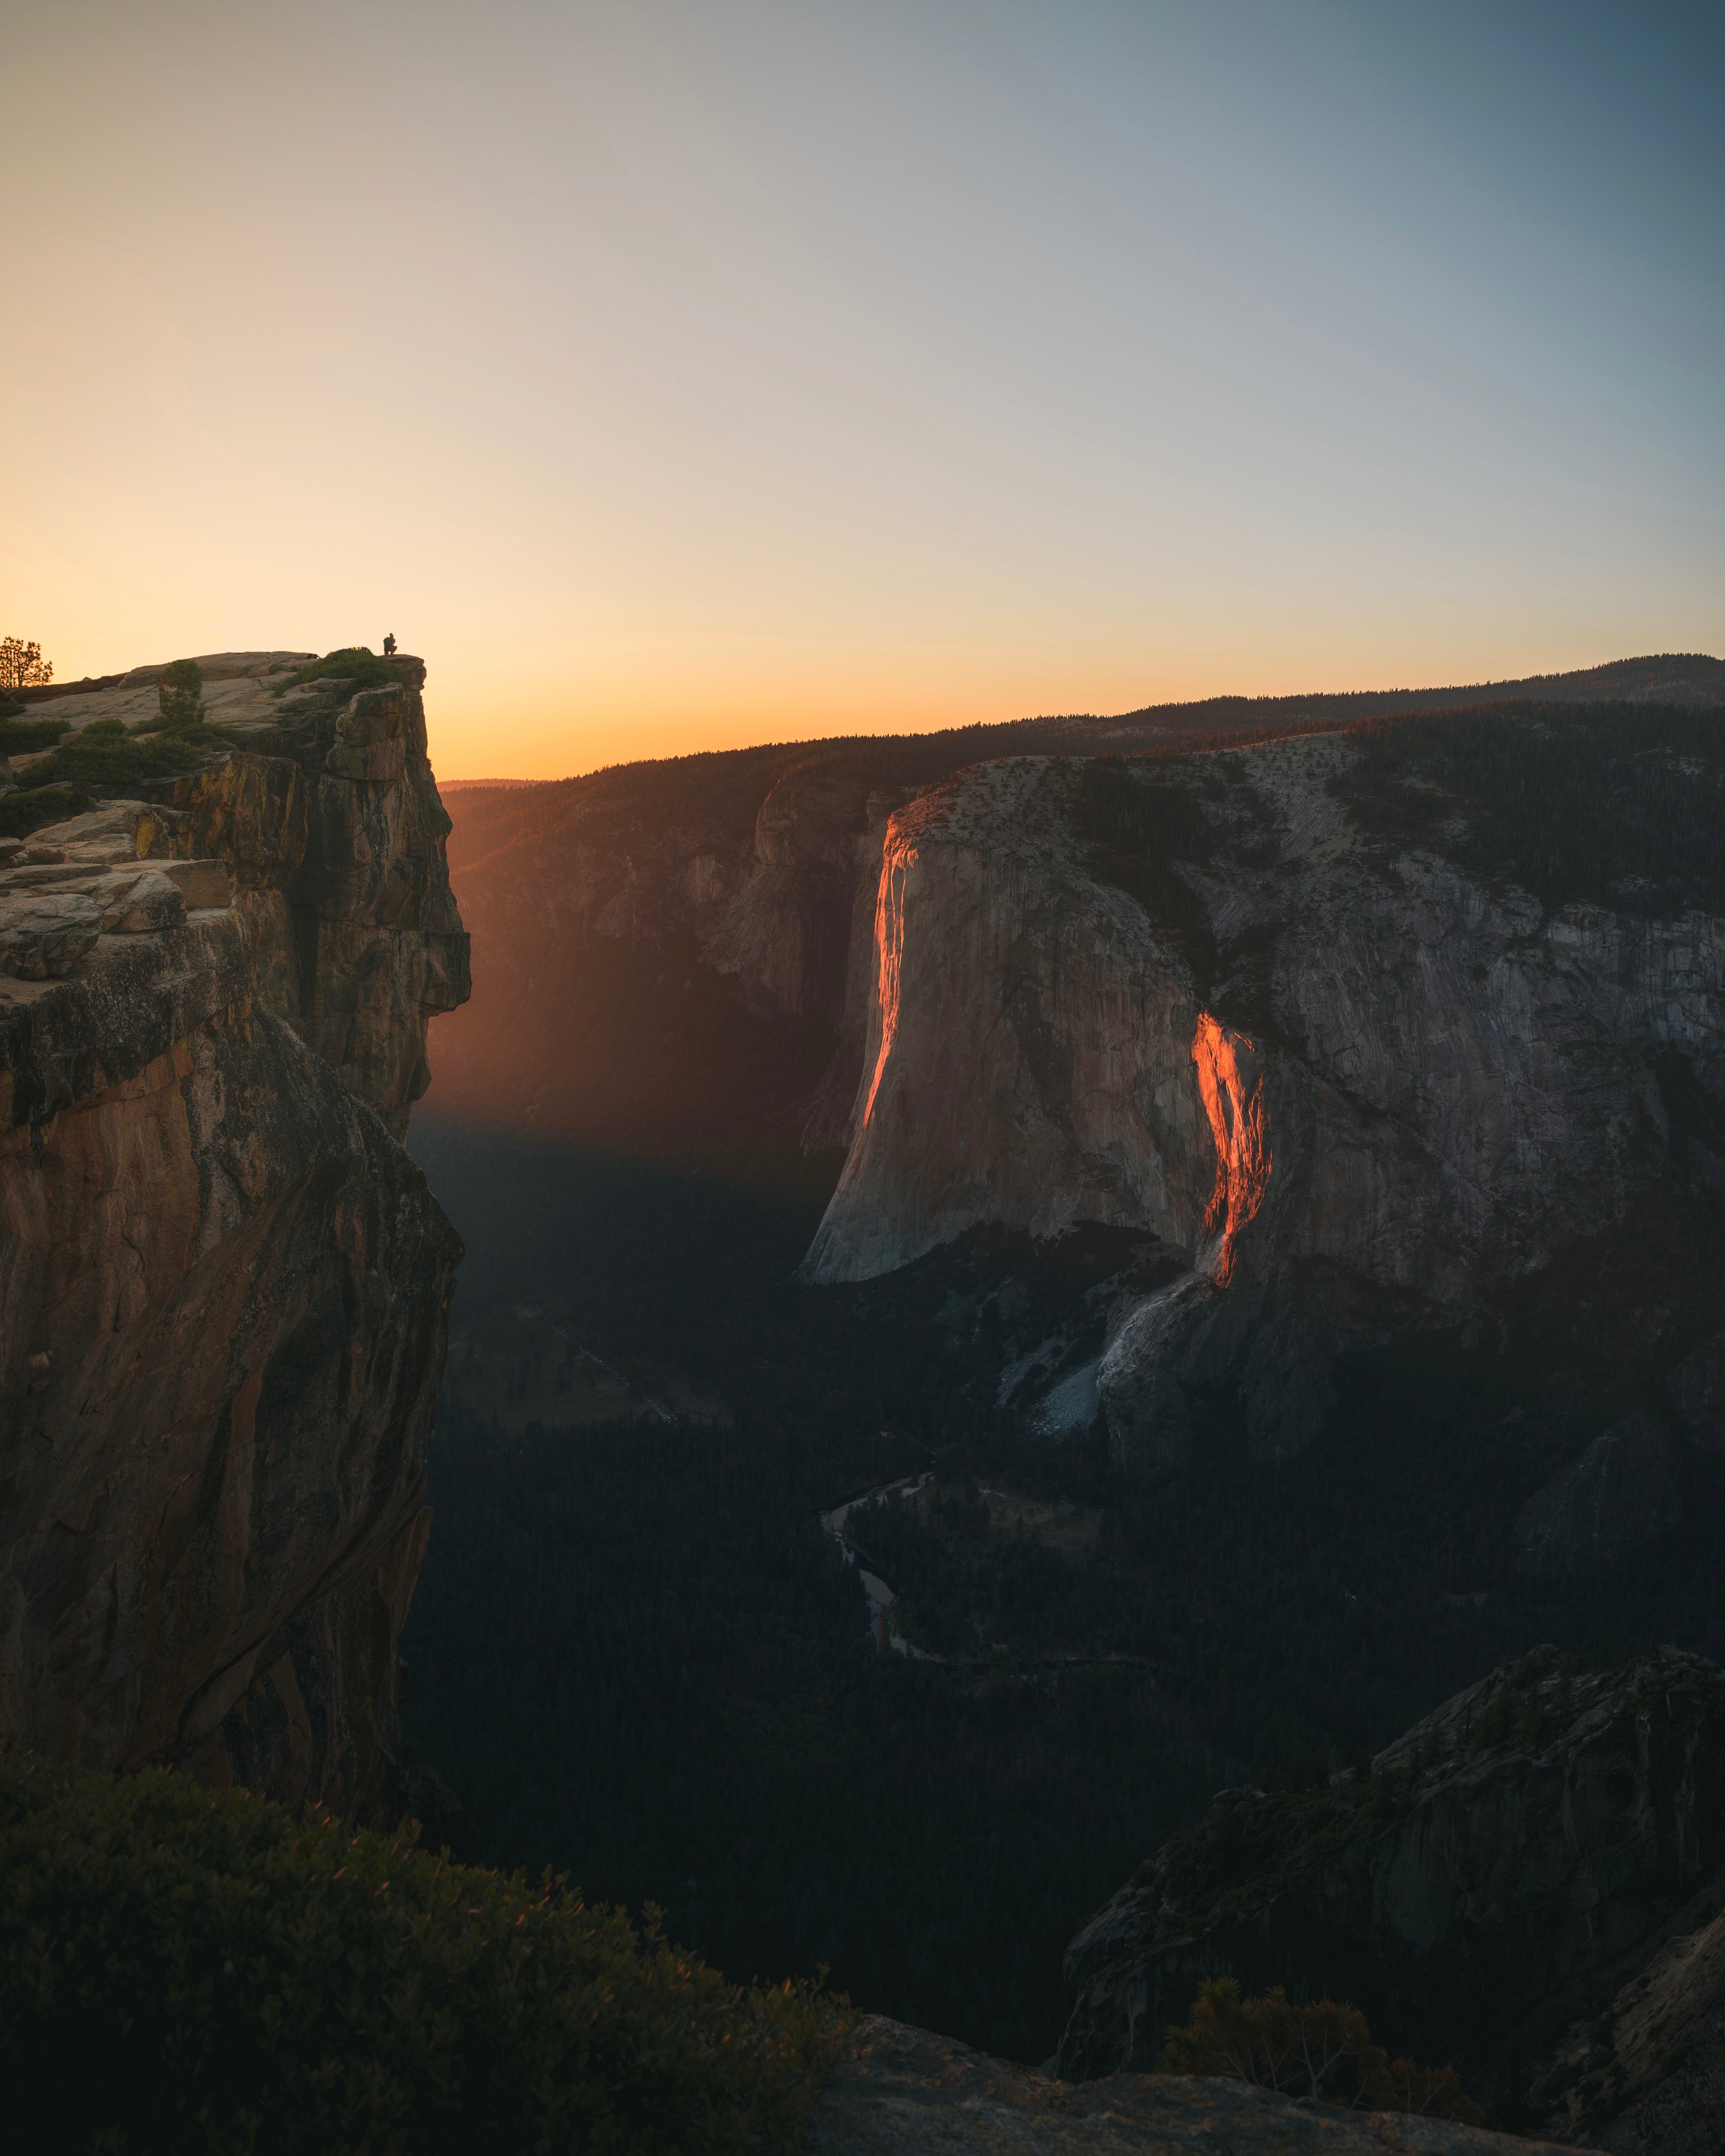
sky, nature, geological phenomenon, atmospheric phenomenon, morning, atmosphere, rock, cloud, evening, geology, sunset, horizon, national park, sunrise, dusk, sunlight, landscape, terrain, formation, canyon, mountain, escarpment, hill, cliff, dawn, plateau